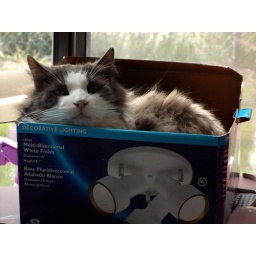
Tuffy, if there is an empty box or basket near you will find him in it.